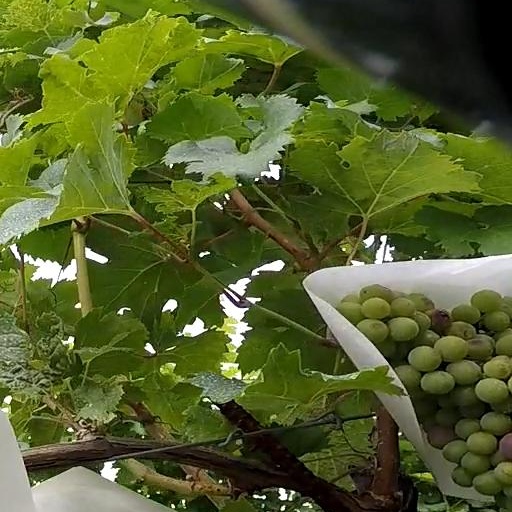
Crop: grape